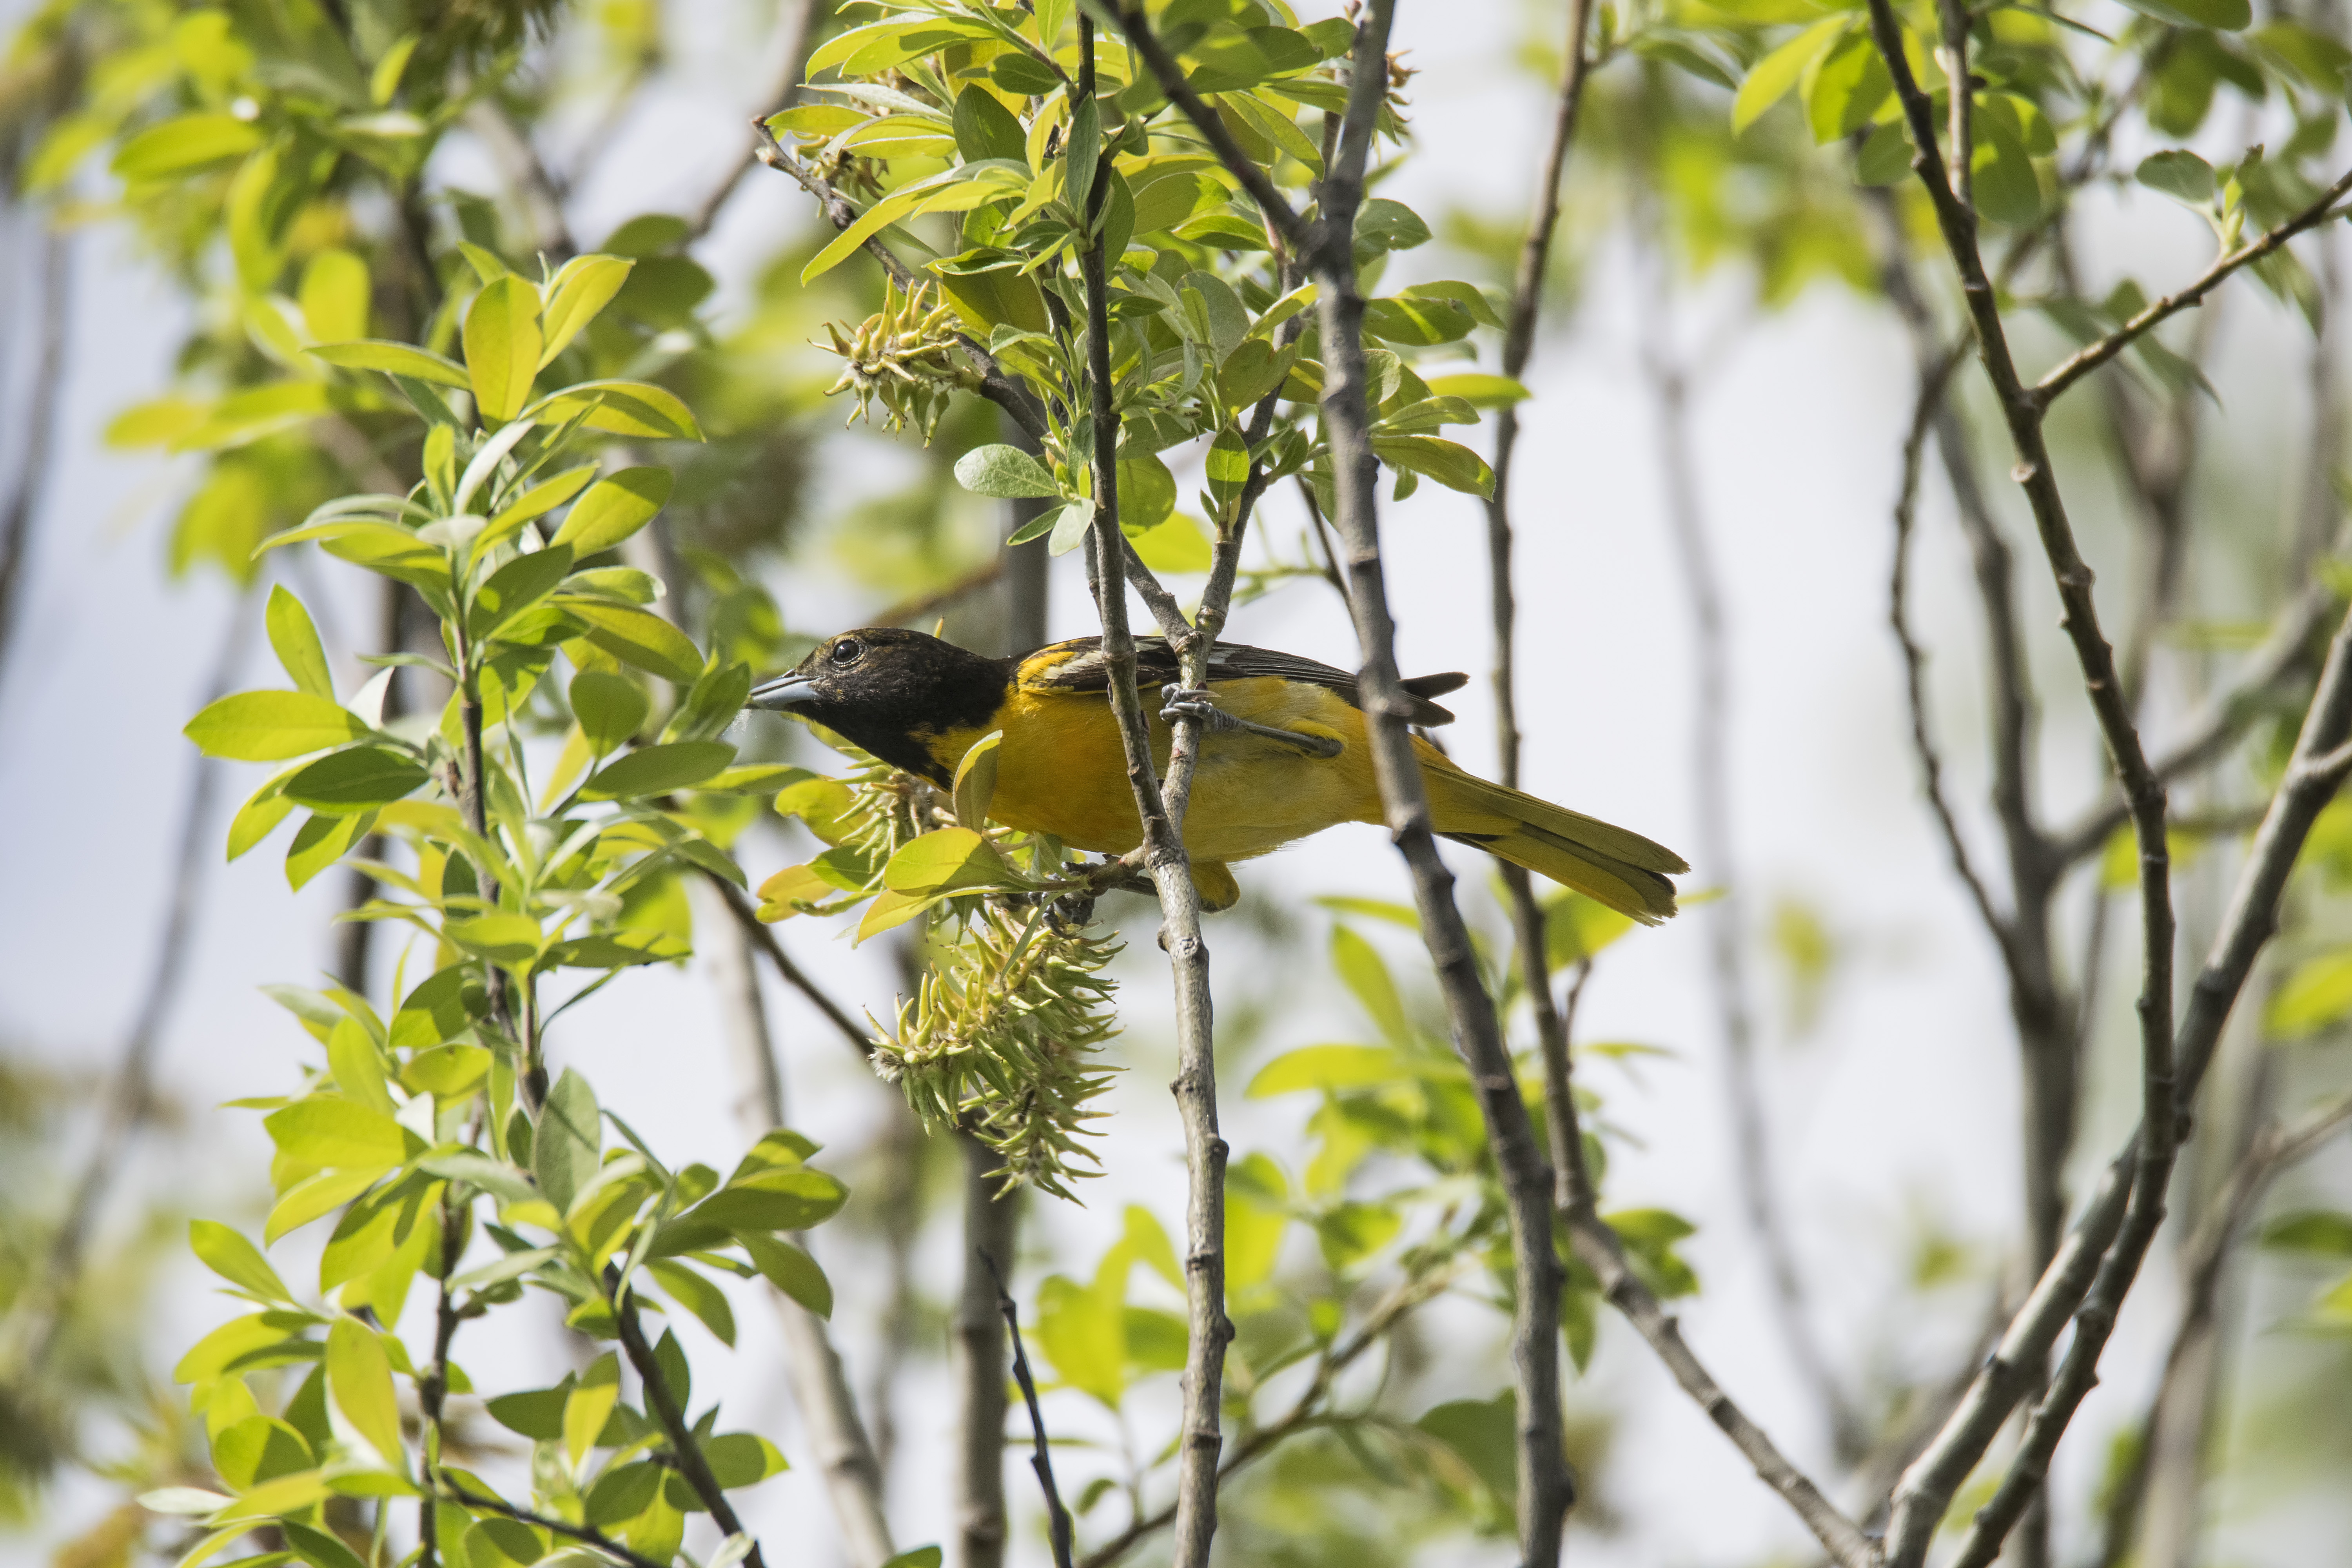
nature, branch, bird, flower, wildlife, green, botany, yellow, flora, fauna, de, canada, quebec, finch, baltimore, sherbrooke, oiseau, oriole, perching bird